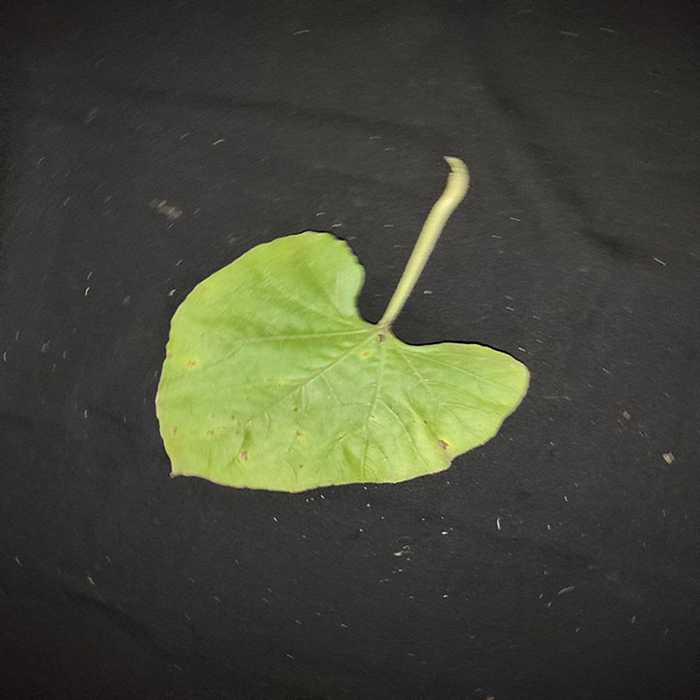
Plant: Bottle gourd
Label: Anthracnose